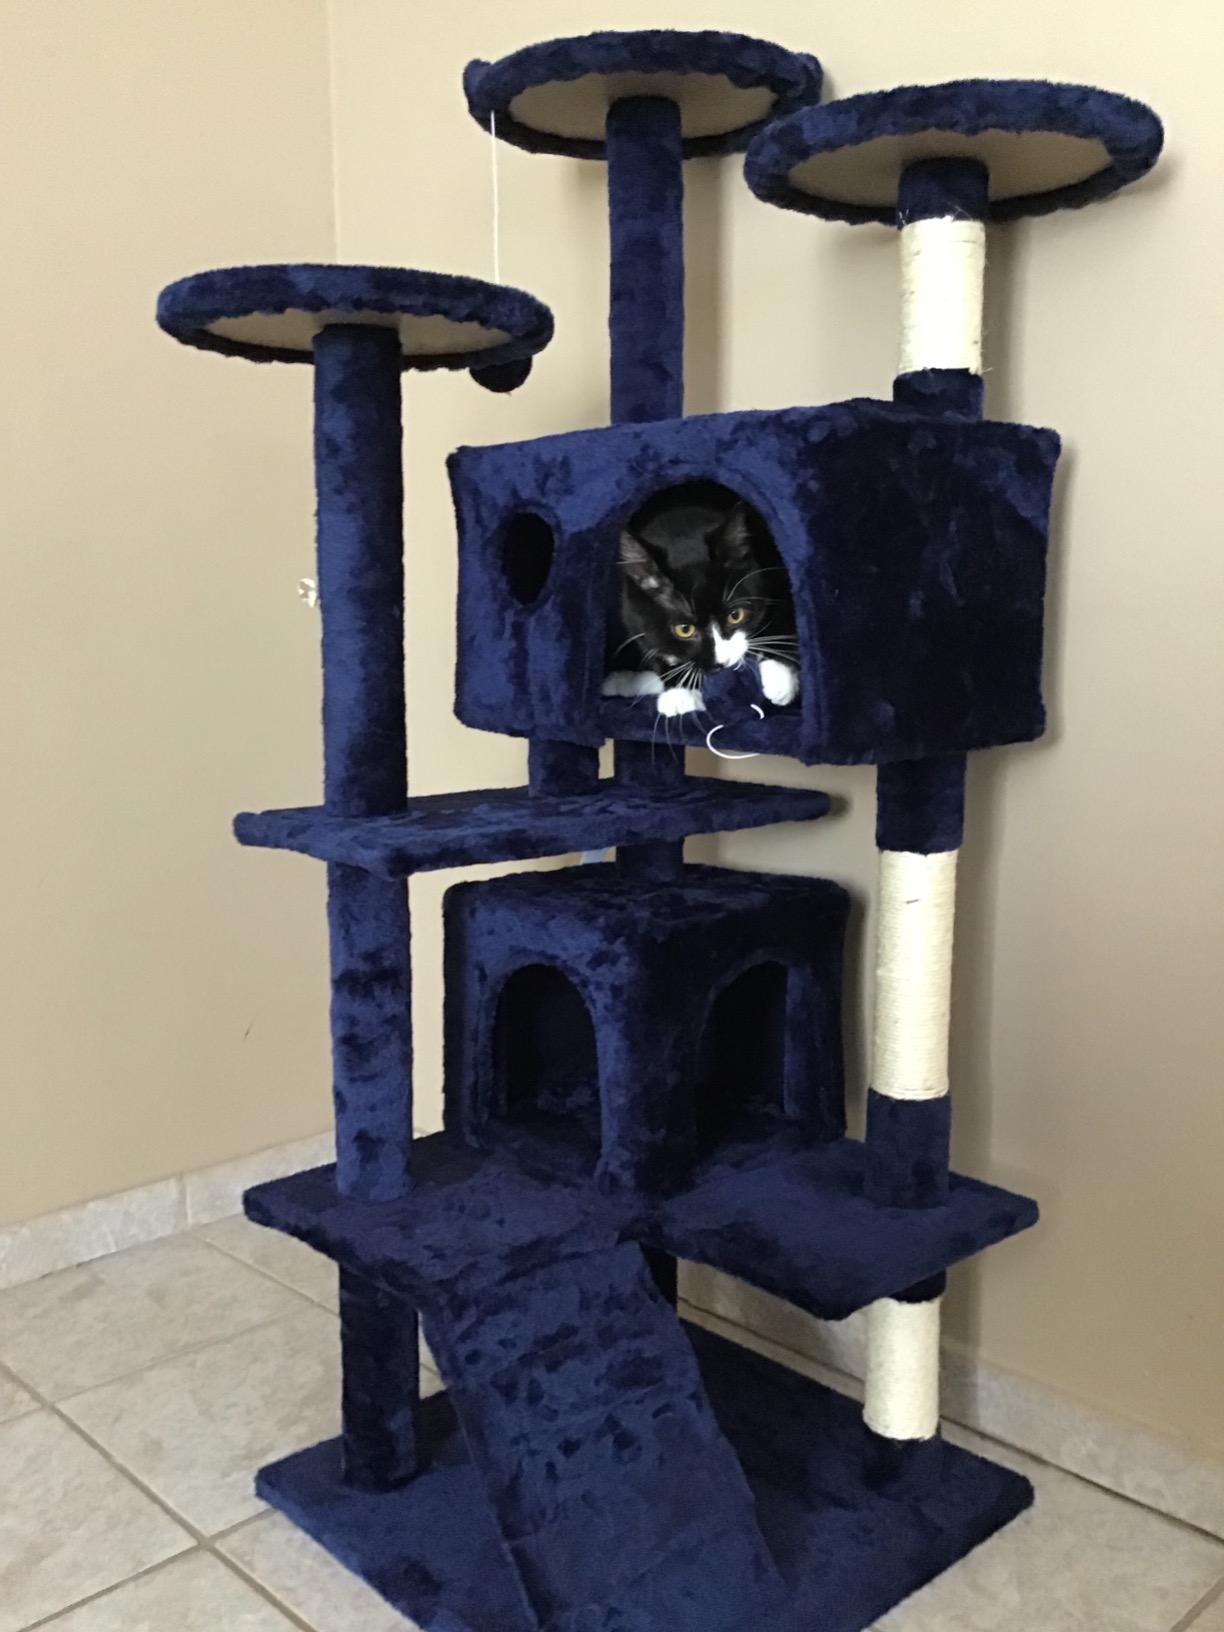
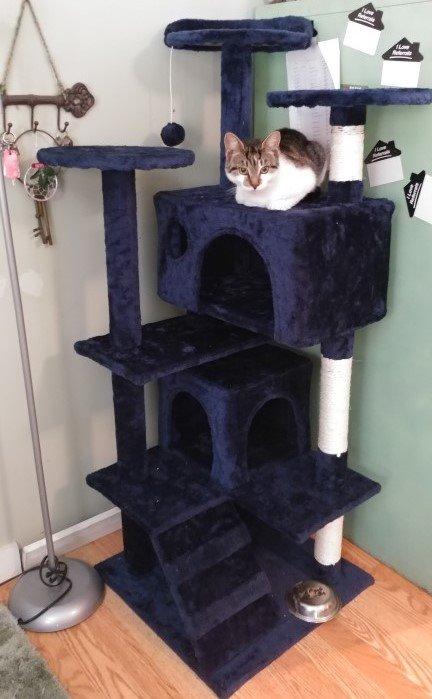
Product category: items_cat tree
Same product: yes